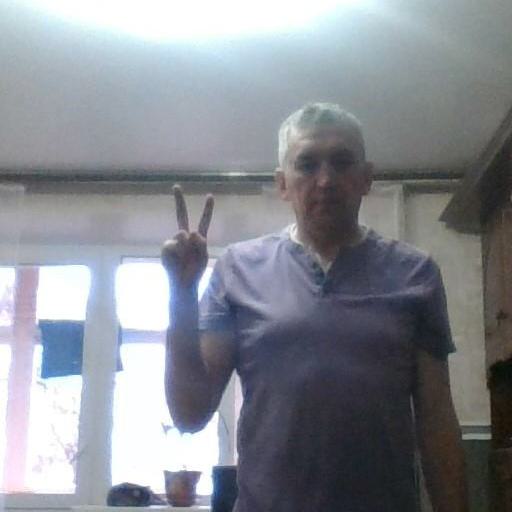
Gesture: peace